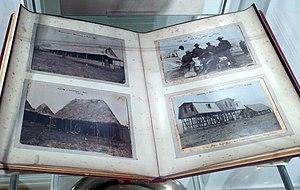
L'histoire coloniale du Cameroun s'étale sur la période allant de 1884, date des premières signatures des traités allemands à Douala, jusqu'en 1960 avec l'indépendance du pays.